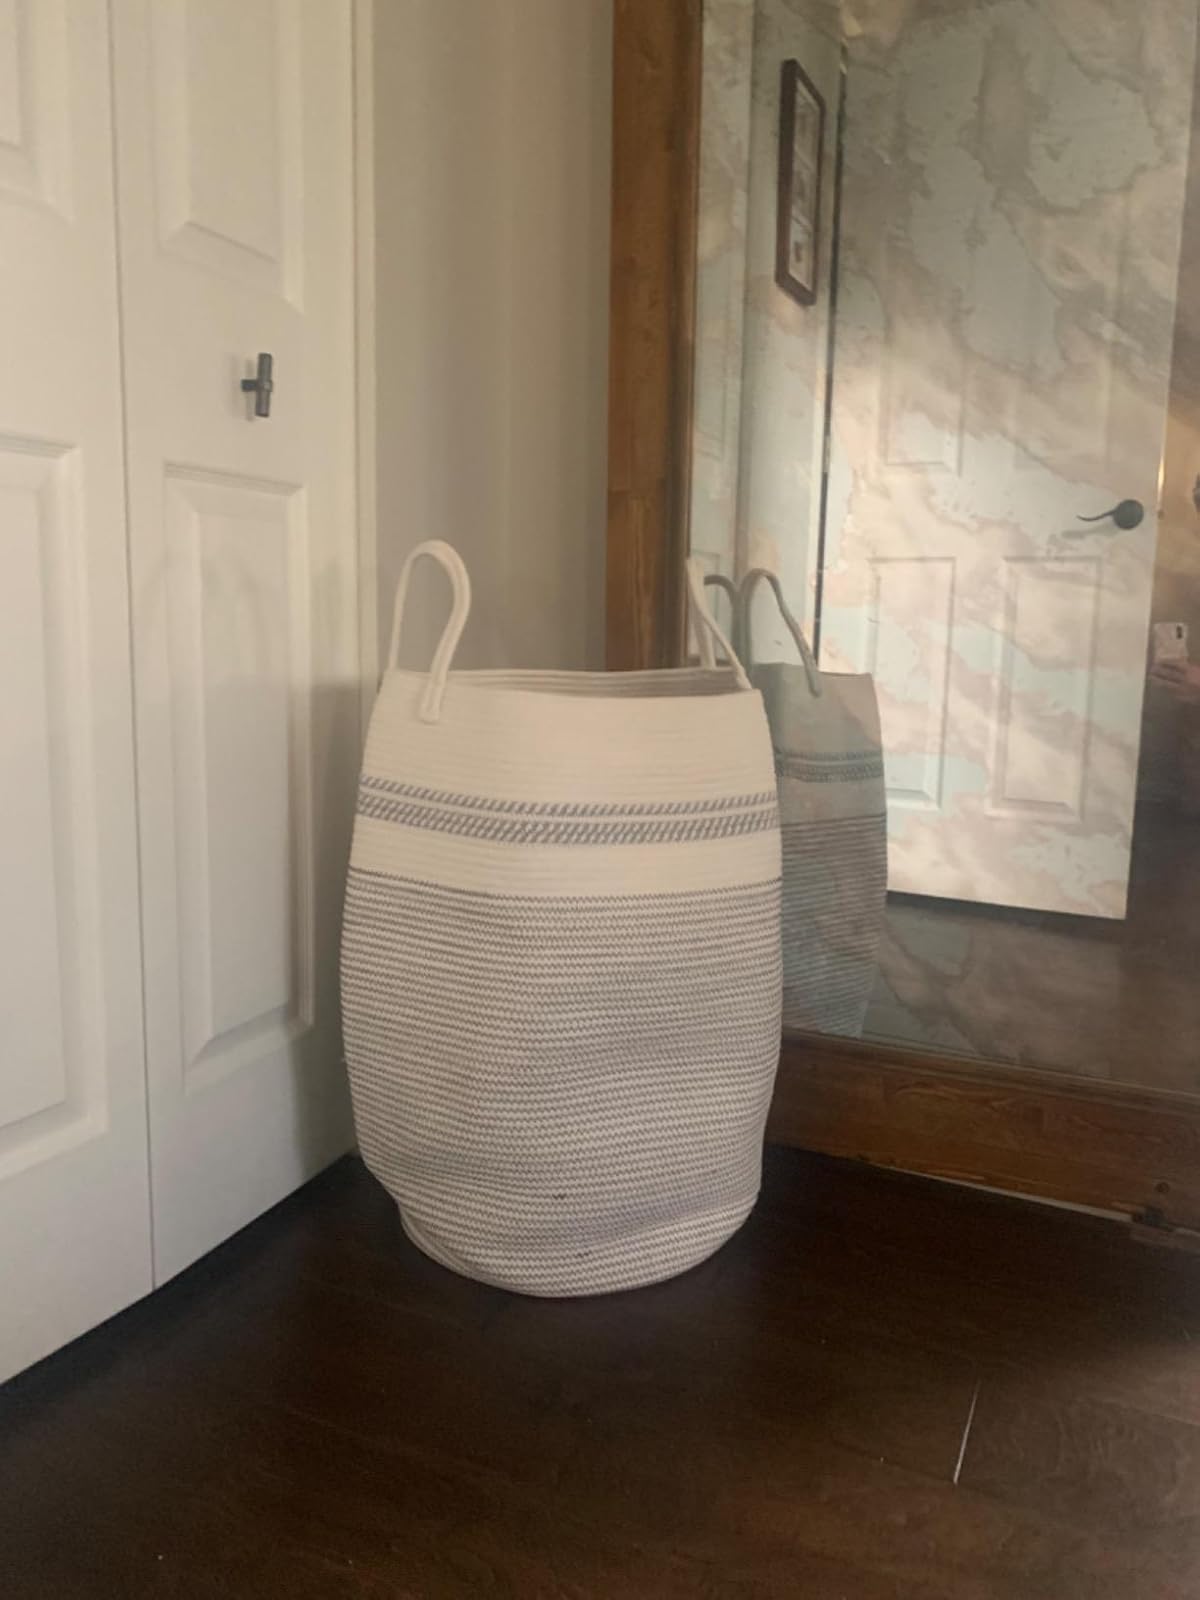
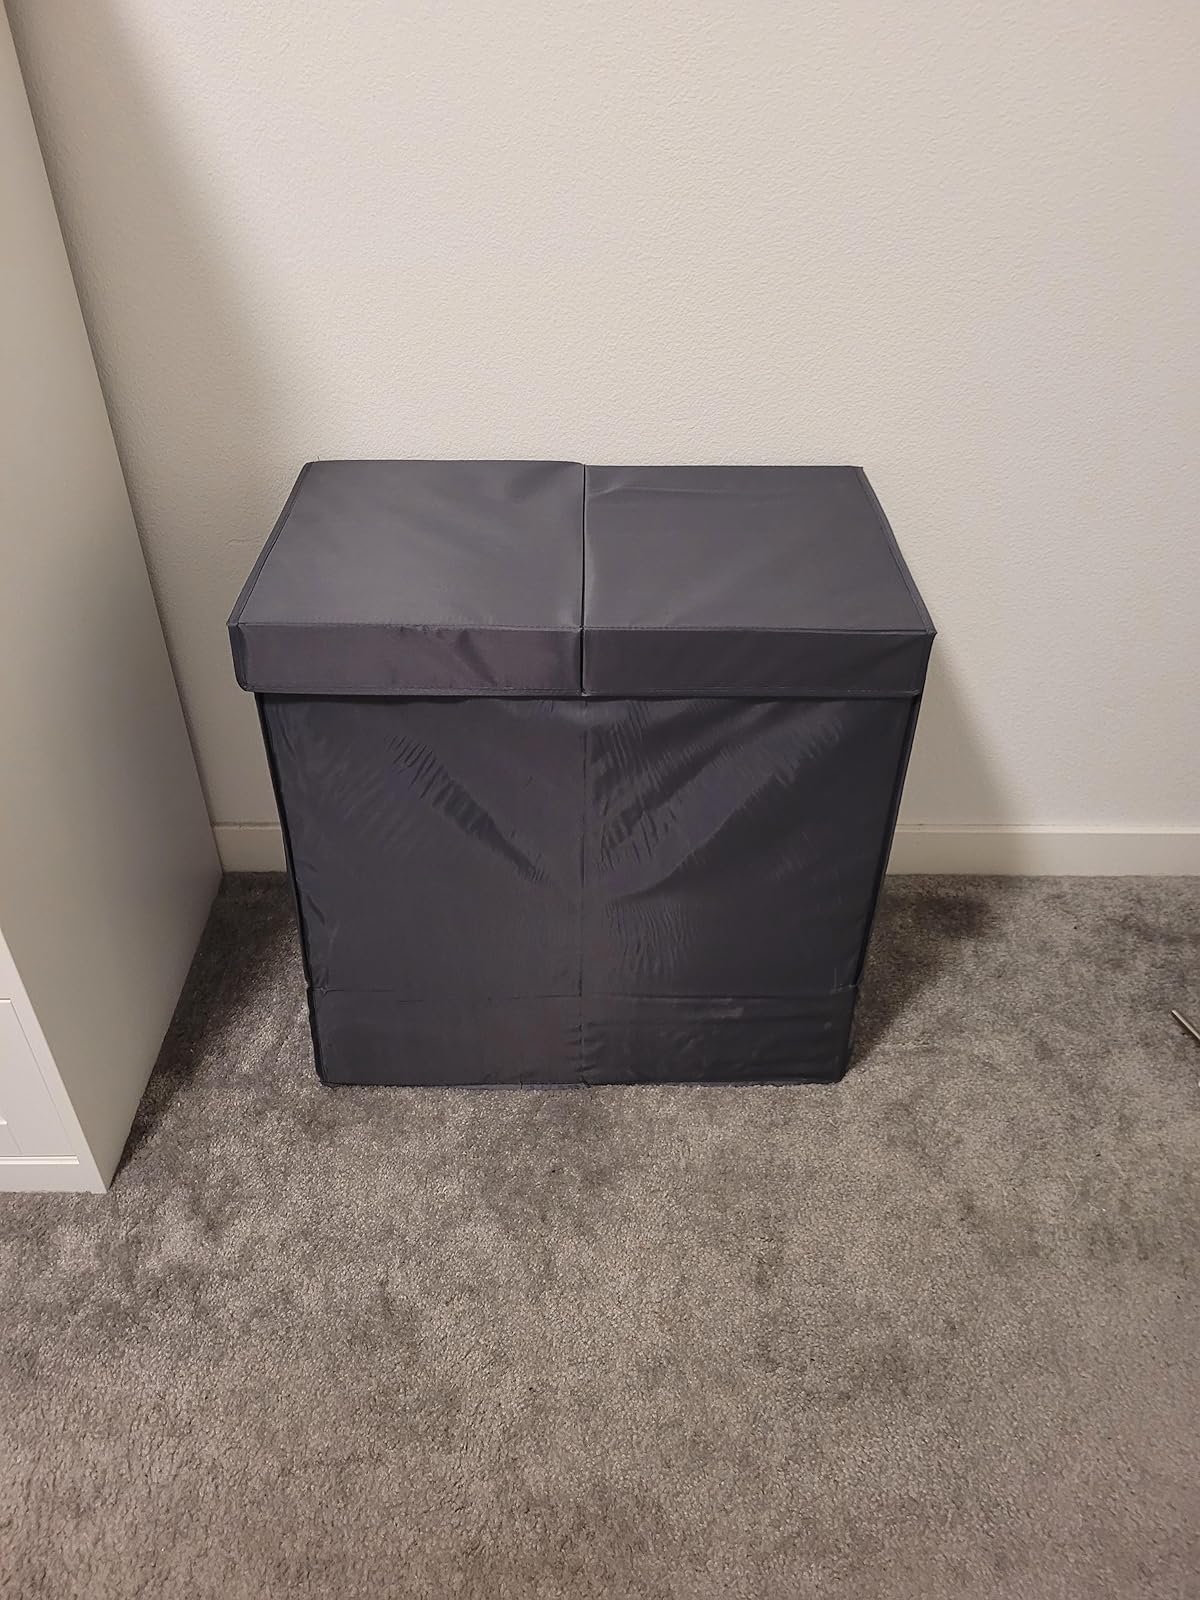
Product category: items_hamper
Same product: no